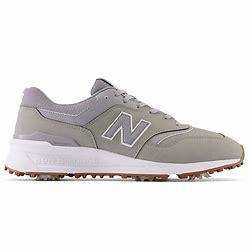
Brand: New
Model: Balance New Balance 997